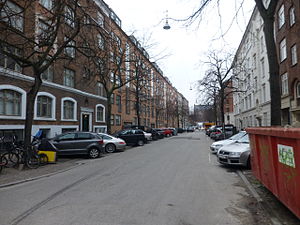
Amerikavej
Amerikavej.
Amerikavej er en gade på Vesterbro i København.